1956 in spaceflight

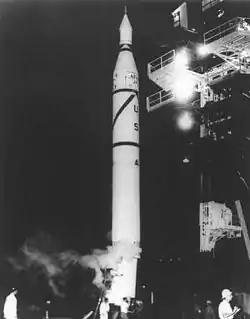
The Jupiter-C rocket made its maiden flight in 1956

Preparation for the 18-month International Geophysical Year (IGY), scheduled to begin July 1957, became a truly international endeavor in 1956. The American IGY satellite program, Project Vanguard, saw its first test launch at the end of the year, while the Army Ballistic Missile Agency tested Redstone-derived rockets, culminating in the Jupiter-C capable of orbiting a satellite. The Soviet Union developed the engines and tested vital components for its first ICBM, the R-7 Semyorka, which would fly the USSR's first artificial satellite, "Object D: